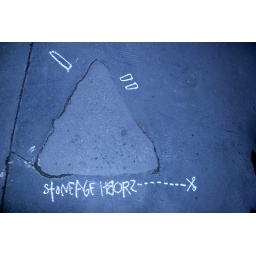
spotted round the astoria kornyek by the big ball ...